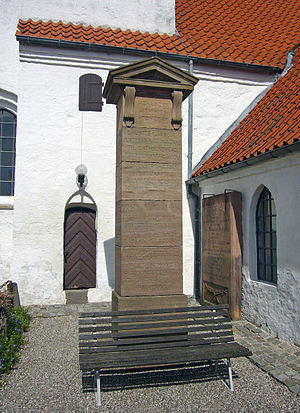
Sengeløse / Historie
Frihedsstøtten for Lauritz Lassen på Sengeløse Kirkegård
Sengeløse er en mindre by på Nordøstsjælland med 1.550 indbyggere i Sengeløse Sogn ca. 3 kilometer NNV for Taastrup. Byen ligger i Høje-Taastrup Kommune og tilhører Region Hovedstaden. Den er omtalt som Siængeløse i 1178 og som Sengiløs i 1271.